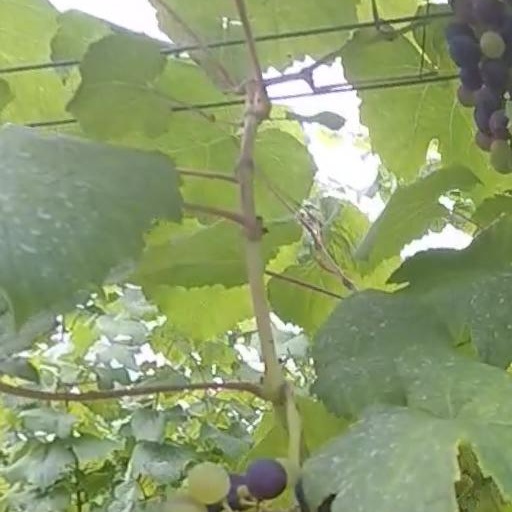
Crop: grape